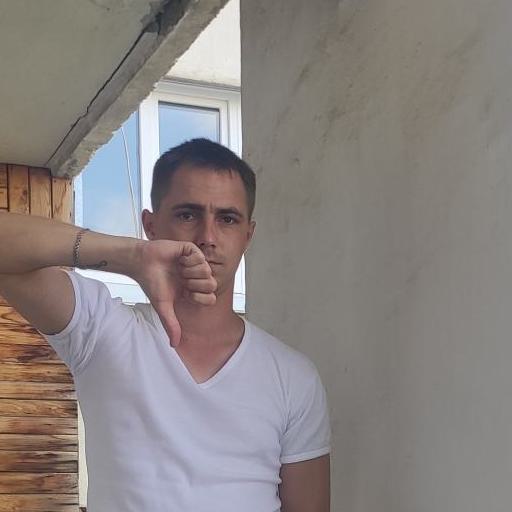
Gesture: dislike